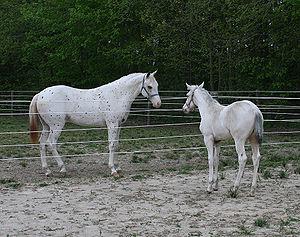
L'Appaloosa est une race de chevaux de selle originaire du nord-ouest des États-Unis. Issue des montures perdues par les colons européens, elle est sélectionnée traditionnellement par les Indiens Nez-Percés établis près de la rivière Palouse. La grande particularité de ces chevaux est d'avoir très souvent une robe tachetée, entre autres caractéristiques physiques étonnantes.
Lucky Luke est une série de bande dessinée belge de western humoristique créée par le dessinateur belge Morris dans l'Almanach 1947, un hors-série du journal Spirou publié en 1946. Morris est aidé, à partir de la neuvième histoire, par plusieurs scénaristes, dont le plus fameux est René Goscinny. Depuis la mort de Morris en 2001, le dessin est assuré par Achdé.